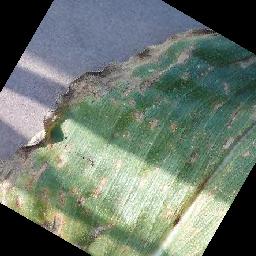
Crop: corn
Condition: (maize)_cercospora_spot_gray_spot